108P/Ciffréo

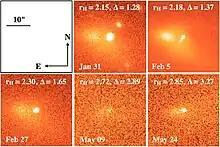
Comet 108P/Ciffréo from 31 January to 24 May 2022

108P/Ciffréo is a periodic comet with an orbital period of 7 years discovered by Jacqueline Ciffréo on November 8, 1985. The comet is noted for having a peculiar double morphology, in which the nucleus is accompanied by a comoving, detached, diffuse tail, which is probably a perspective artifact of particles ejected sunwards and then repelled by solar wind.